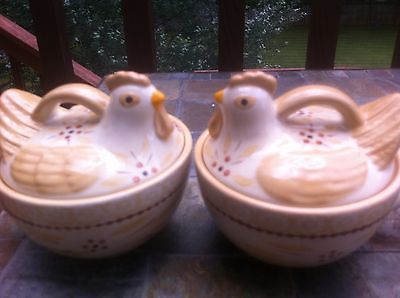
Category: mug